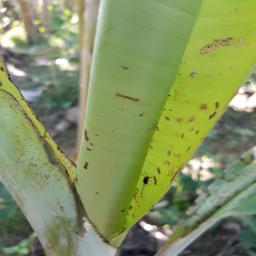
Label: BANANA APHIDS